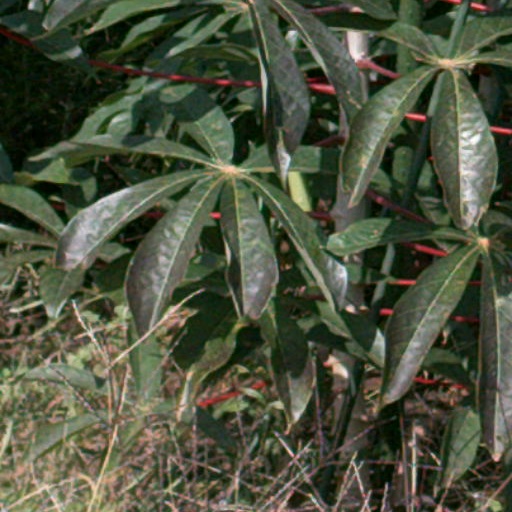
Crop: cassava